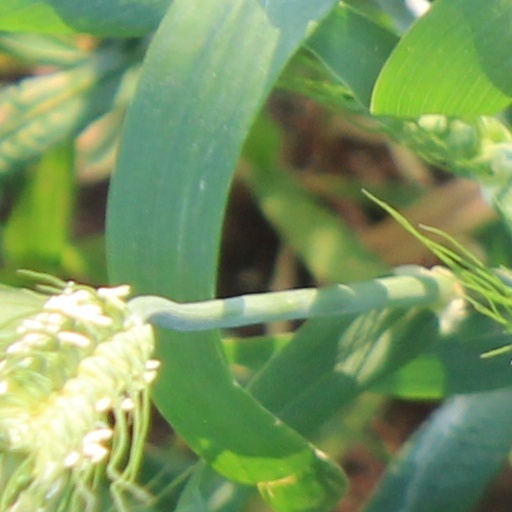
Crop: wheat